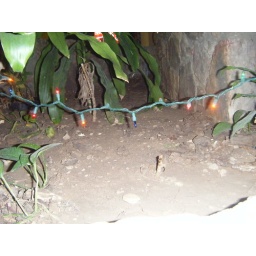
it's real dirt and real plants and trees in the dirt in the 5th season hotel in amarillo texas